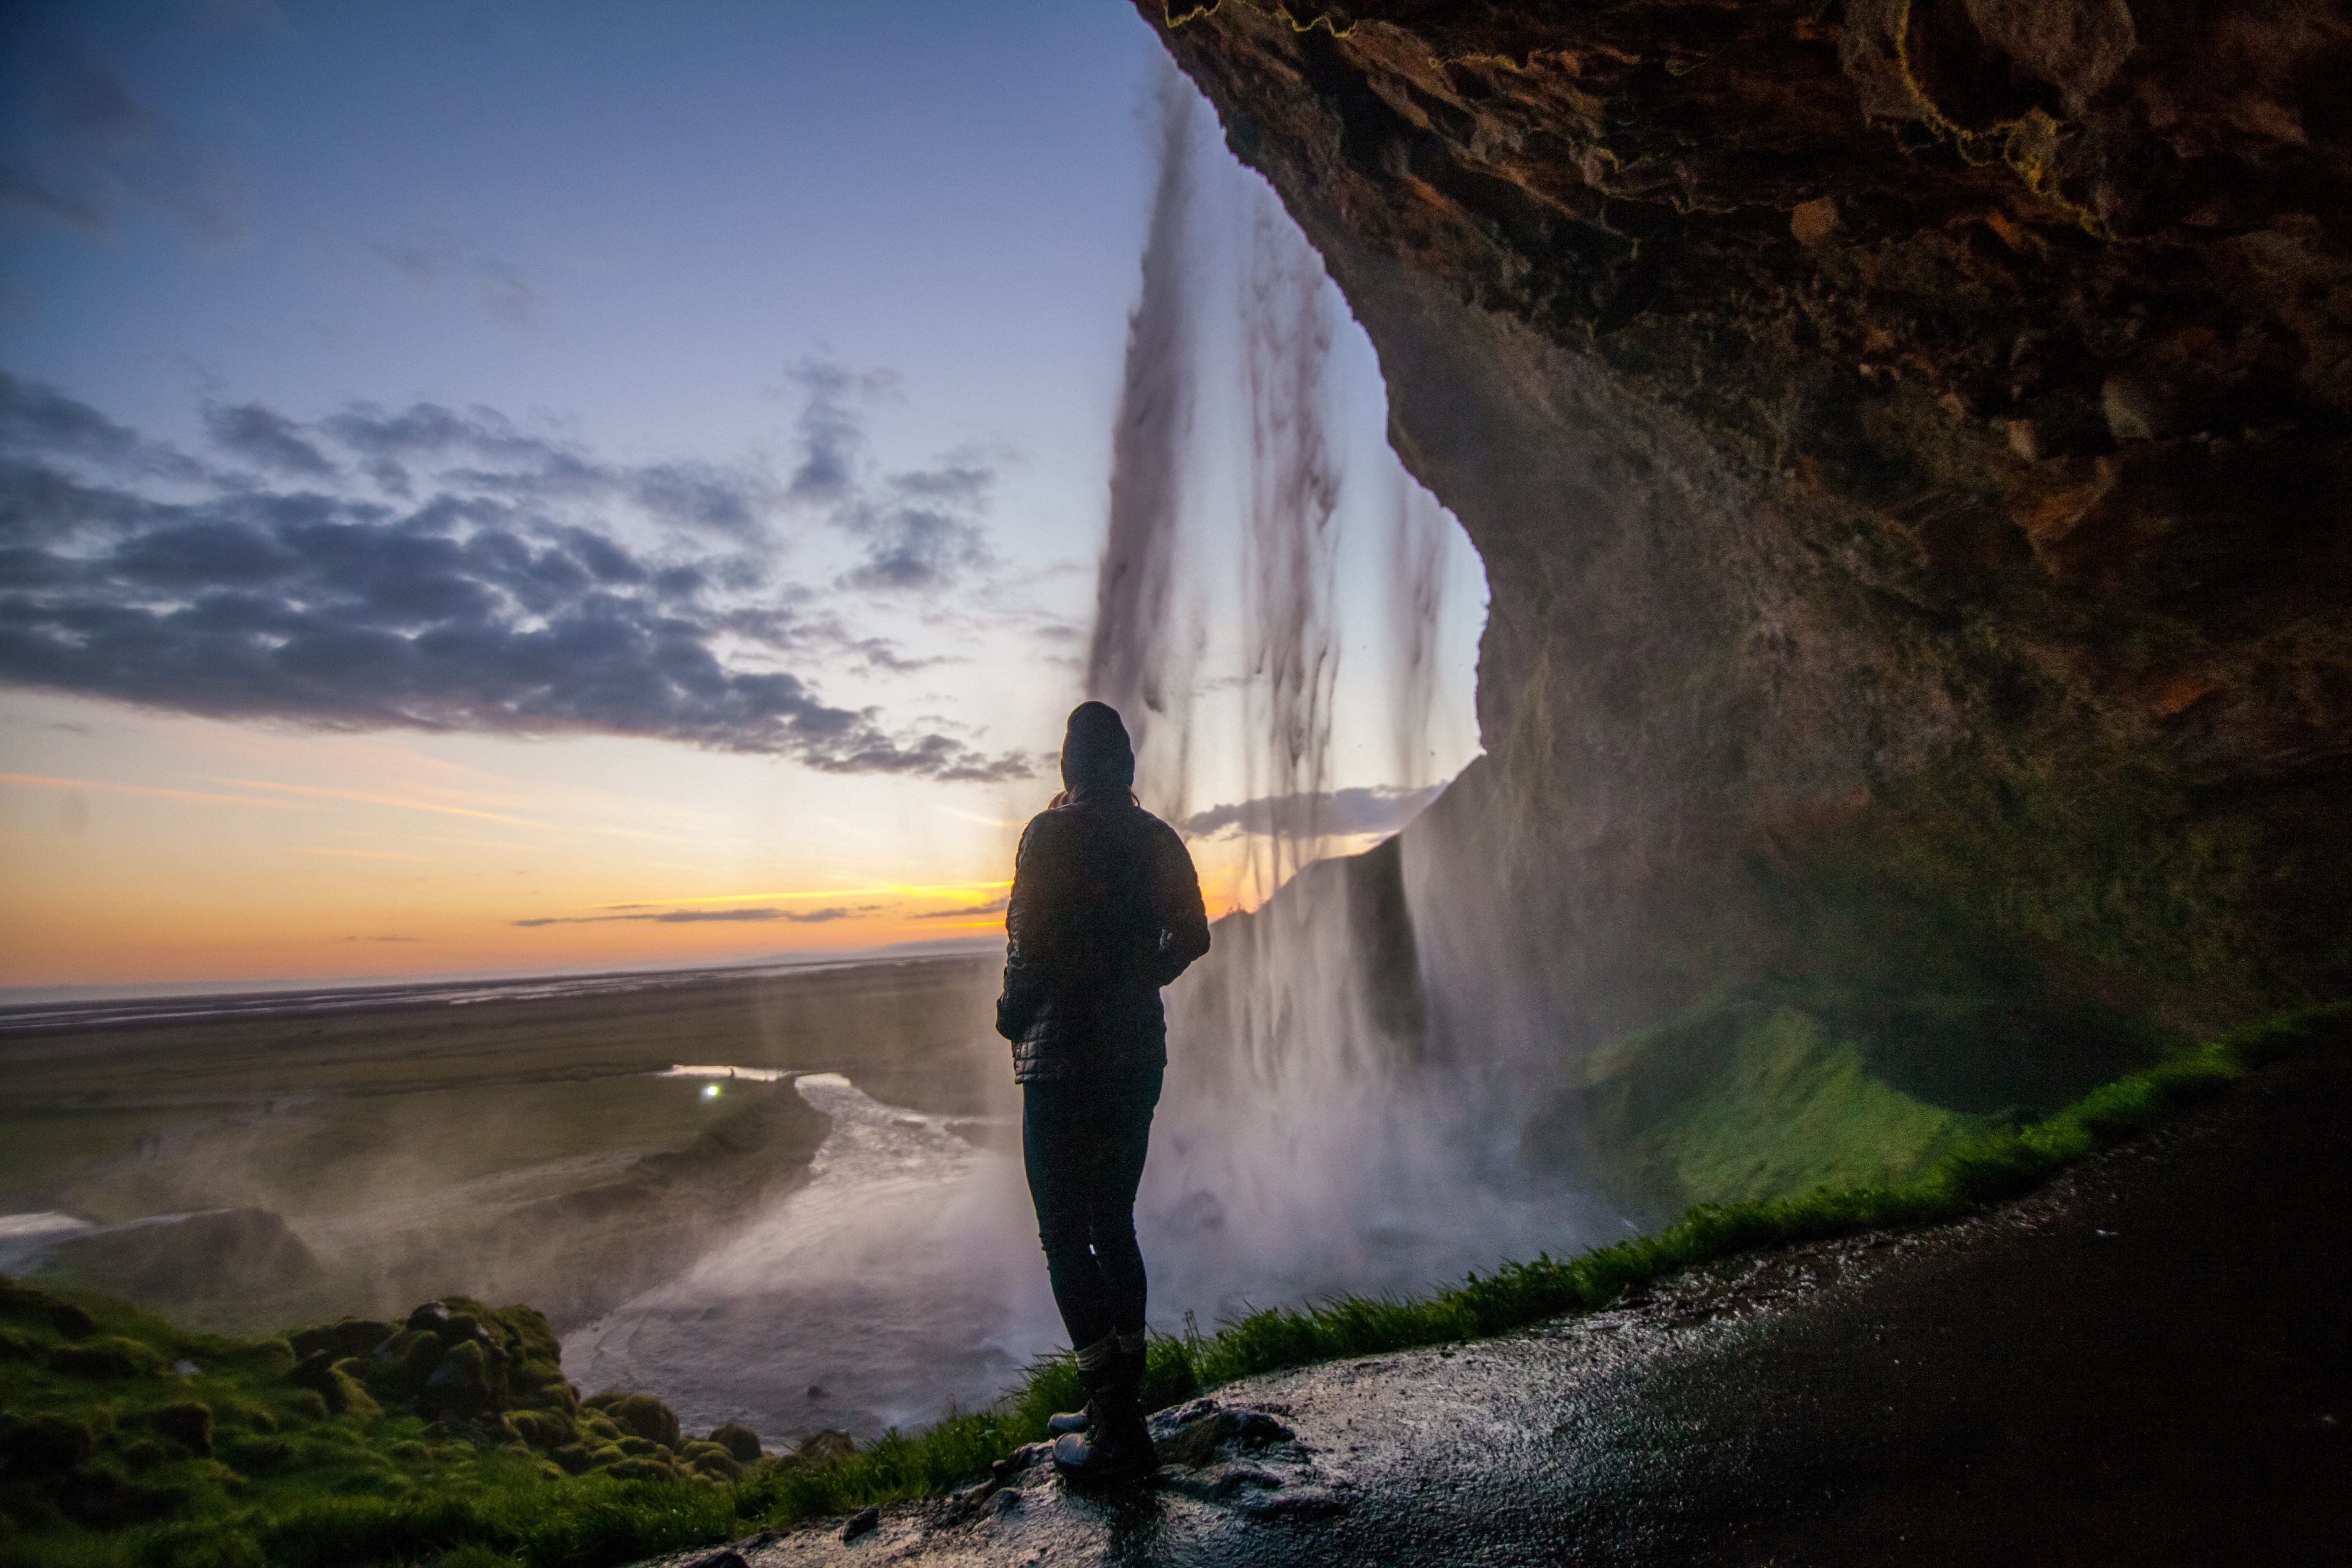
sea, coast, water, nature, rock, waterfall, person, mist, sunlight, morning, wave, cliff, reflection, terrain, body of water, outdoors, water feature, atmospheric phenomenon